Myroslav Yahoda

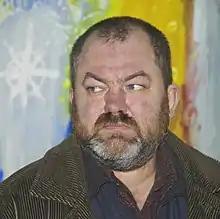
M. Yahoda. 2006

Myroslav Yahoda, sometime transliterated as Yagoda (23 August 1957 – 11 March 2018) was a Ukrainian painter, graphic artist, poet, novelist, playwright and set designer. The "Ukrainian Goya" – with true integrity in his diverse art – was a prominent figure in the Ukrainian underground art scene.